List of world champions in women's water polo

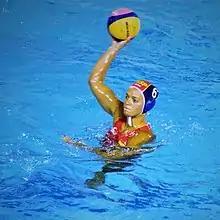
Jennifer Pareja, the captain of Spain, netted 16 goals at the 2013 World Aquatics Championships, becoming the team-leading scorer for the tournament.

Source: Official Results Books (PDF): 2013 (Cumulative Statistics – Spain, p. 2).